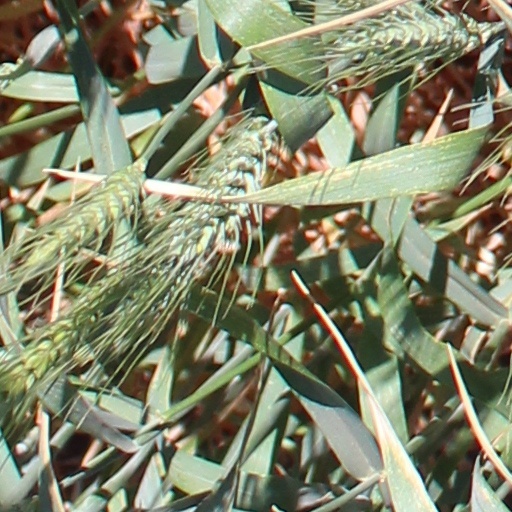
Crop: wheat